The Traffic Policeman

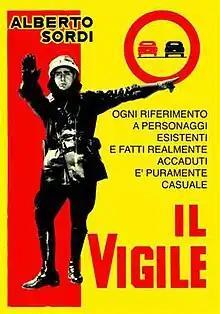
Italian poster

The Traffic Policeman is a 1960 Italian comedy film directed by Luigi Zampa and starring Alberto Sordi in the lead role. A representative of the "commedia all'italiana" genre, it tells the story of a traffic policeman and the injustice he endures for daring to enforce the law at the expense of people in power.